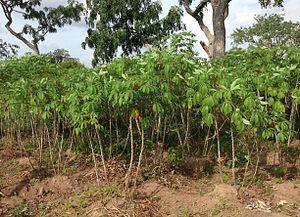
Champ de manioc près de Bondoukou